County Laois

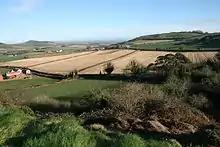
Countryside south of Portlaoise.

It was shired in 1556 by Queen Mary as Queen's County, covering the "countries" of Leix (Loígis), Slewmarge, Irry, and that part of Glimnaliry on the southwest side of the River Barrow. Laois received its present Irish language name following the Irish War of Independence. Laois was also sometimes spelt "Leix". Portlaoise (previously Maryborough) is the main town of the county.